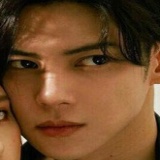
diễn viên Trương Dư Hi